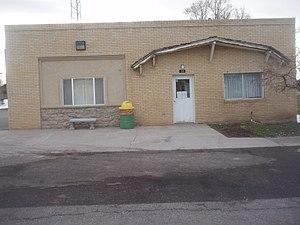
La ville américaine de Kanosh est située dans le comté de Millard, dans l’Utah. Lors du recensement de 2000, sa population s’élevait à 485 habitants.